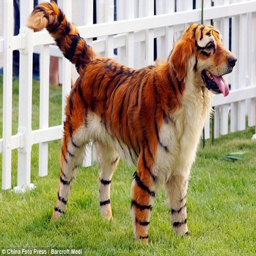
animal painted as animal for western christian holiday